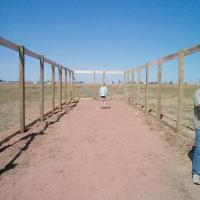
Weather: sun or clear